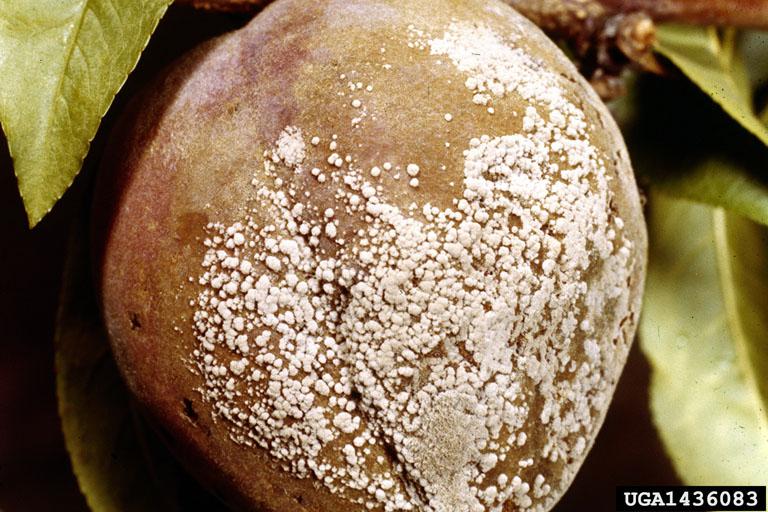
Plant: Peach
Disease: peach brown rot